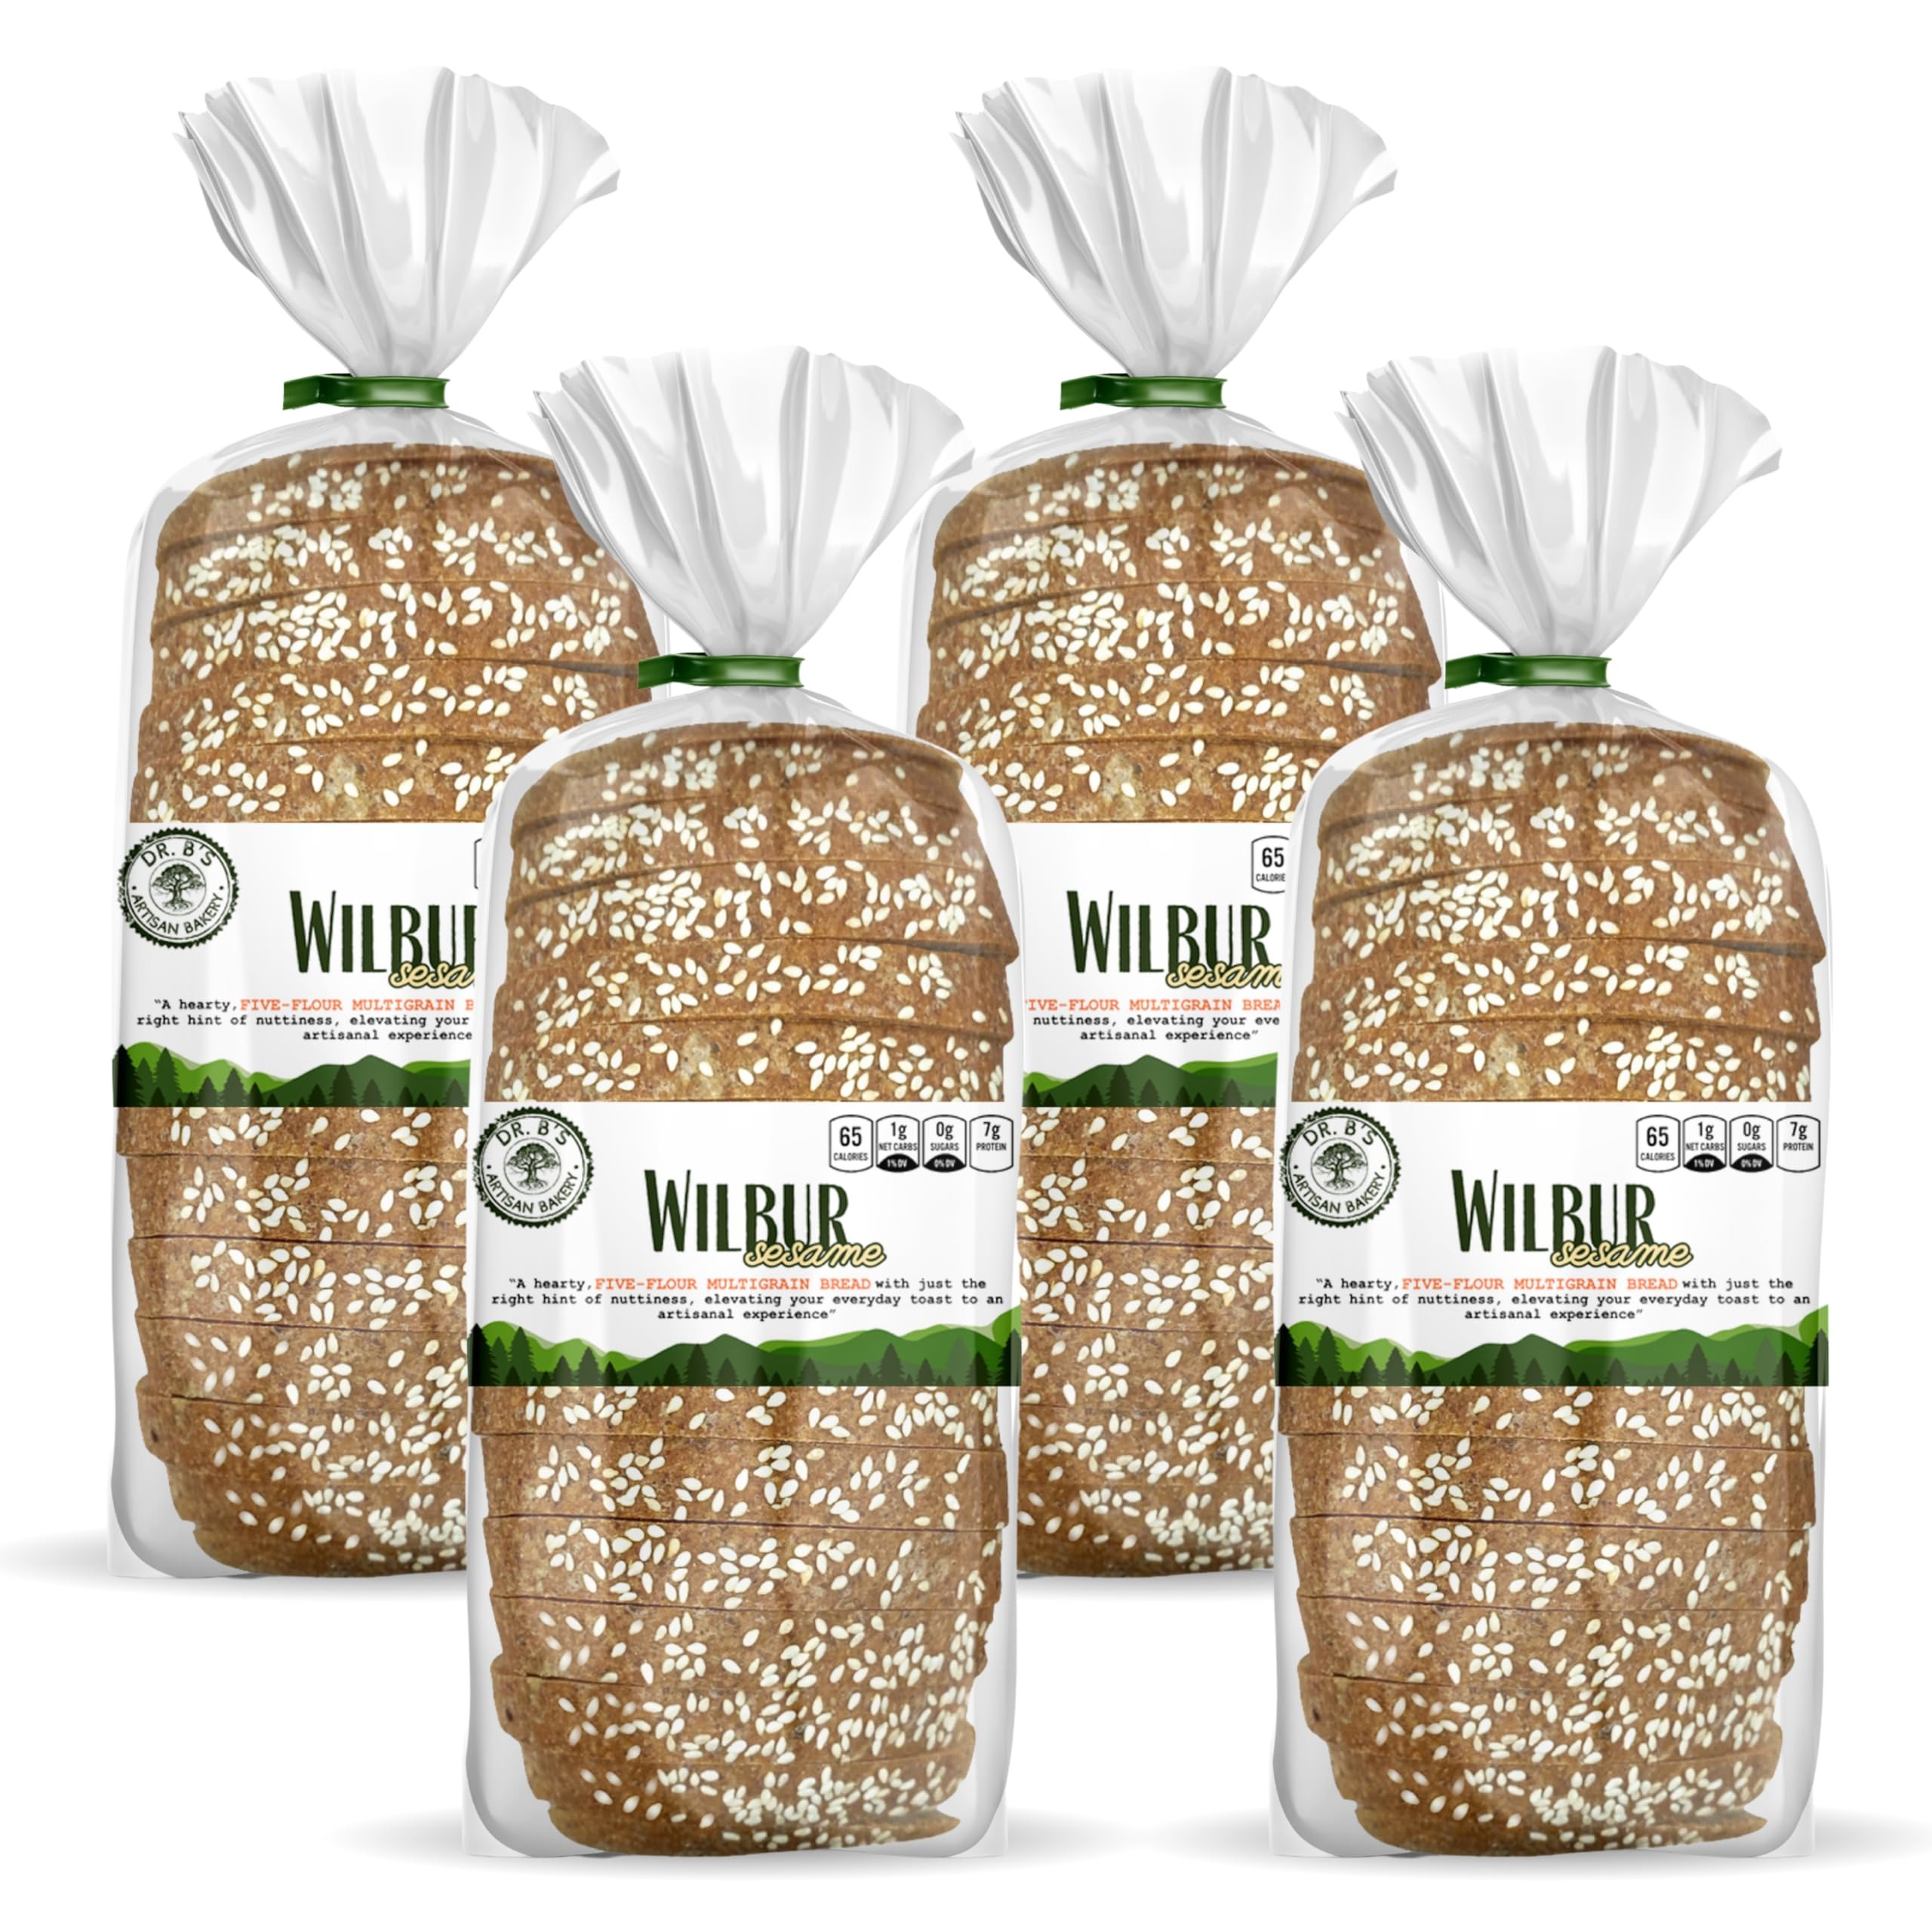
Item Name: Dr. B's Multigrain Bread | 2g Net Carbs & 7g Protein | Low Calorie, Vegan, Sugar Free | Fresh, Sliced, Keto & Low Carb Bread Loaf (4 Pack (16 oz), Sesame)
Bullet Point 1: HIGHEST QUALITY - Our artisan bread is handmade and baked fresh twice a week in a local bakery. Our omega 3 rich, 100% non GMO, seeded dough gives our bread its signature natural, savory flavor. We only use clean label ingredients and we will never use modified wheat starch!
Bullet Point 2: DOCTOR APPROVED - Our bread was developed by a bariatric physician from Johns Hopkins who wanted to give her patients a healthier low carb bread alternative.
Bullet Point 3: PROTEIN PACKED - Just two slices of our plant based bread has 14 grams of protein! It’s a great source of vegan protein. It’s the most nutritious fitness bread on the market.
Bullet Point 4: GUILT FREE AND VERSATILE - You can eat me guilt free! With zero sugar, no cholesterol, no trans fat, nearly zero carbs, and the most nutritious ingredients, what’s there not to like? Our bread can be called many things: wheat bread, white bread, sandwich bread, brioche bread, rye bread, oat bread, and best of all keto bread zero carb!
Product Description: Introducing Lowcarb Avenue Bread: The perfect blend of healthy, plant-based, and keto friendly food. Our bread has zero sugar and makes delicious sandwiches. With only 2g net carbs and low calorie, this sugar free bread is a fantastic alternative food option for a yummy keto breakfast, lunch, or dinner. Our bakery fresh bread is hand-crafted with almond flour and vital wheat gluten, ensuring a thick, flavorful loaf that is low in salt and has almost no carb. Enjoy the delicious taste of freshly baked bread without the guilt, as our keto breads are full of protein and perfect for sandwiches, toast, or just baking away. With our low carb bread, you can have the best of both worlds with a nearly zero net carb bread that is bakery fresh, vegan and keto friendly. Shop now and get your daily bread fix without compromising your health goals!
Value: 64.0
Unit: Ounce

Price: 49.99